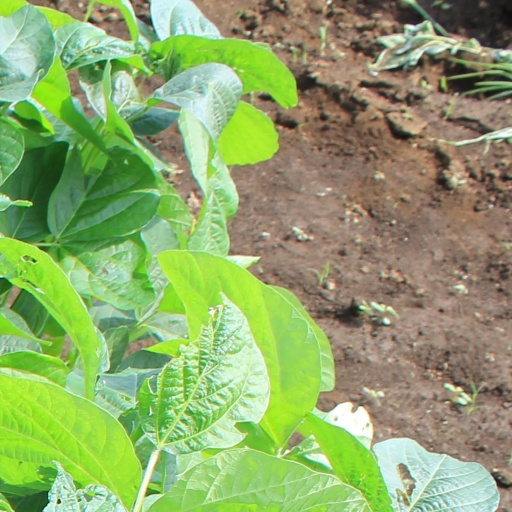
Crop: soybean